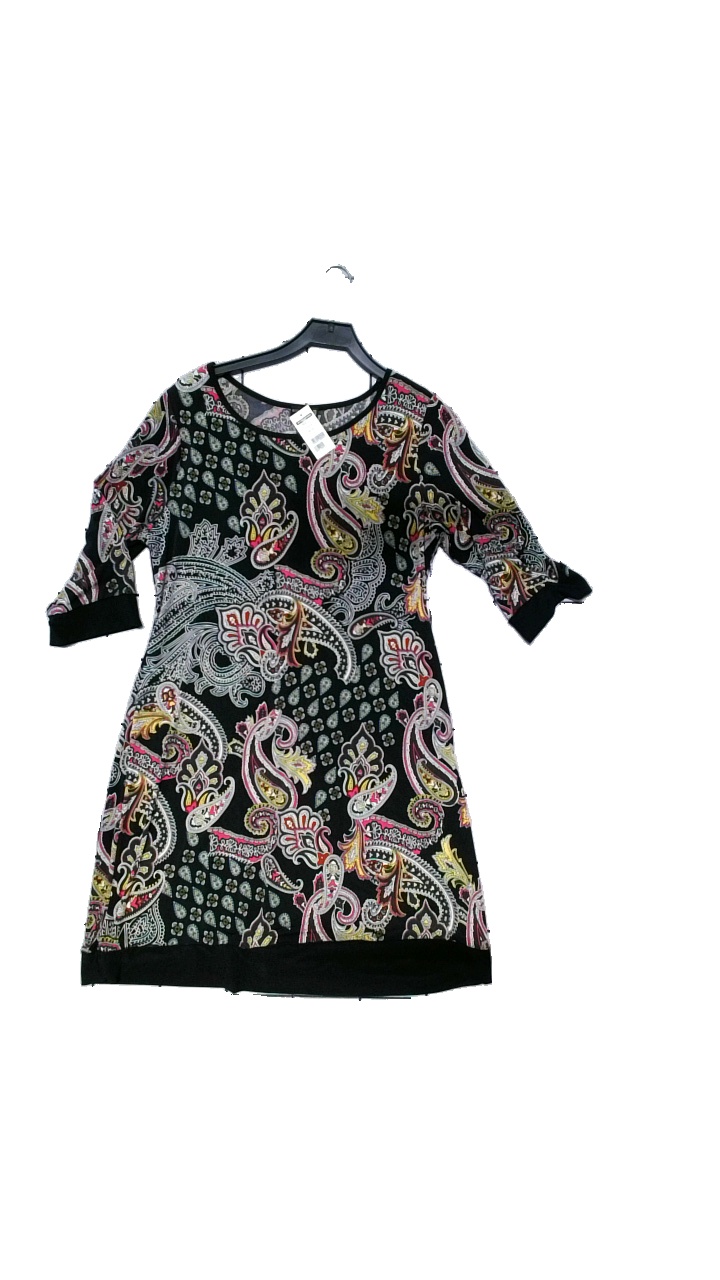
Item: Dress (Ladies)
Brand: Bodyflirt
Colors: Black, Yellow, Multicolor, White
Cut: Loose, C-collar
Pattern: Geometric print
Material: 95% polyester, 5% elastane
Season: All
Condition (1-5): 4
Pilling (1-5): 4
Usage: Reuse
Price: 50-100